Jawani Phir Nahi Ani

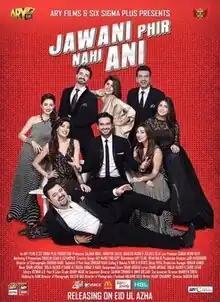
Theatrical release poster

Jawani Phir Nahi Ani, sometimes abbreviated as JPNA is a 2015 Pakistani adventure comedy film directed by Nadeem Baig. It was co-produced by Humayun Saeed, Salman Iqbal and Shahzad Nasib at Saeed's production house, Six Sigma Plus. It is the first installment in the "Jawani Phir Nahi Ani" film series. The film stars Humayun Saeed, Hamza Ali Abbasi, Ahmad Ali Butt, Vasay Chaudhry and Mehwish Hayat. The supporting cast includes Sohai Ali Abro, Jawed Sheikh, Ismail Tara, Bushra Ansari, Ayesha Khan, Sarwat Gillani and Uzma Khan. The film is about a single man who is a divorce lawyer. He takes his three married friends on a trip to help them escape their wives and the monotony of their lives.